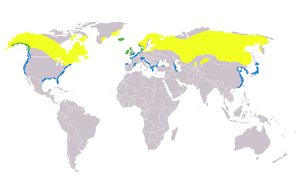
Toppet skallesluger
Udbredelsen af toppet skallesluger